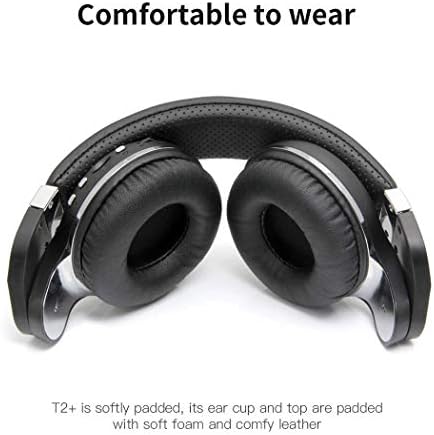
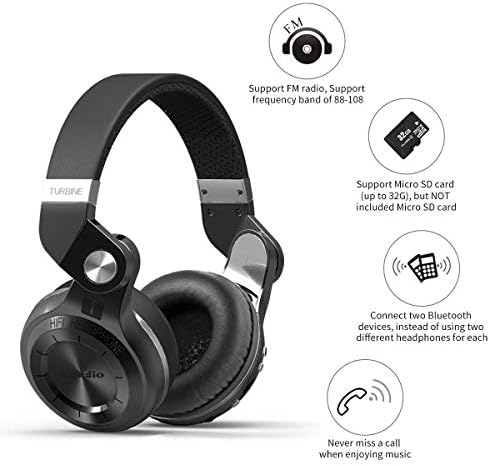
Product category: headphones
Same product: yes